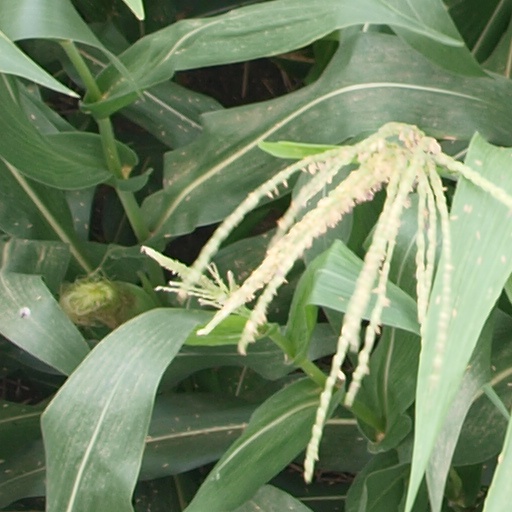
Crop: maize; corn